Dr. Thorndyke

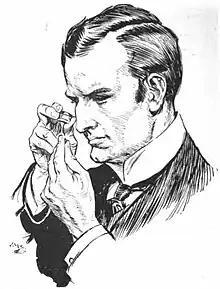
John Thorndyke as drawn by H. M. Brock in 1908

Dr. John Evelyn Thorndyke is a fictional detective in a long series of 21 novels and 40 short stories by British author R. Austin Freeman (1862–1943). Thorndyke was described by his author as a 'medical jurispractitioner': originally a medical doctor, he turned to the bar and became one of the first — in modern parlance — forensic scientists. His solutions were based on his method of collecting all possible data (including dust and pond weed) and making inferences from them before looking at any of the protagonists and motives in the crimes. Freeman ensured that his methods were practical by conducting all experiments mentioned in the stories himself.